The OA

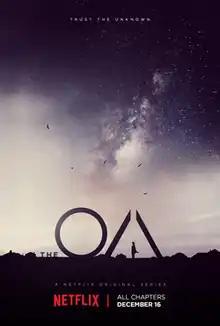
Poster for the first season

The OA is an American mystery drama television series with science fiction, supernatural, and fantasy elements. "The OA" debuted on Netflix on December 16, 2016. Created and executive-produced by Brit Marling and Zal Batmanglij, the series is their third collaboration. The series consists of two seasons of eight episodes each, nearly all directed by Batmanglij, and is produced by Plan B Entertainment and Anonymous Content. In the series, Marling stars as a young woman named Prairie Johnson, who has resurfaced after having been missing for seven years. Prairie now calls herself "the OA" and can see, despite having been blind before her disappearance.